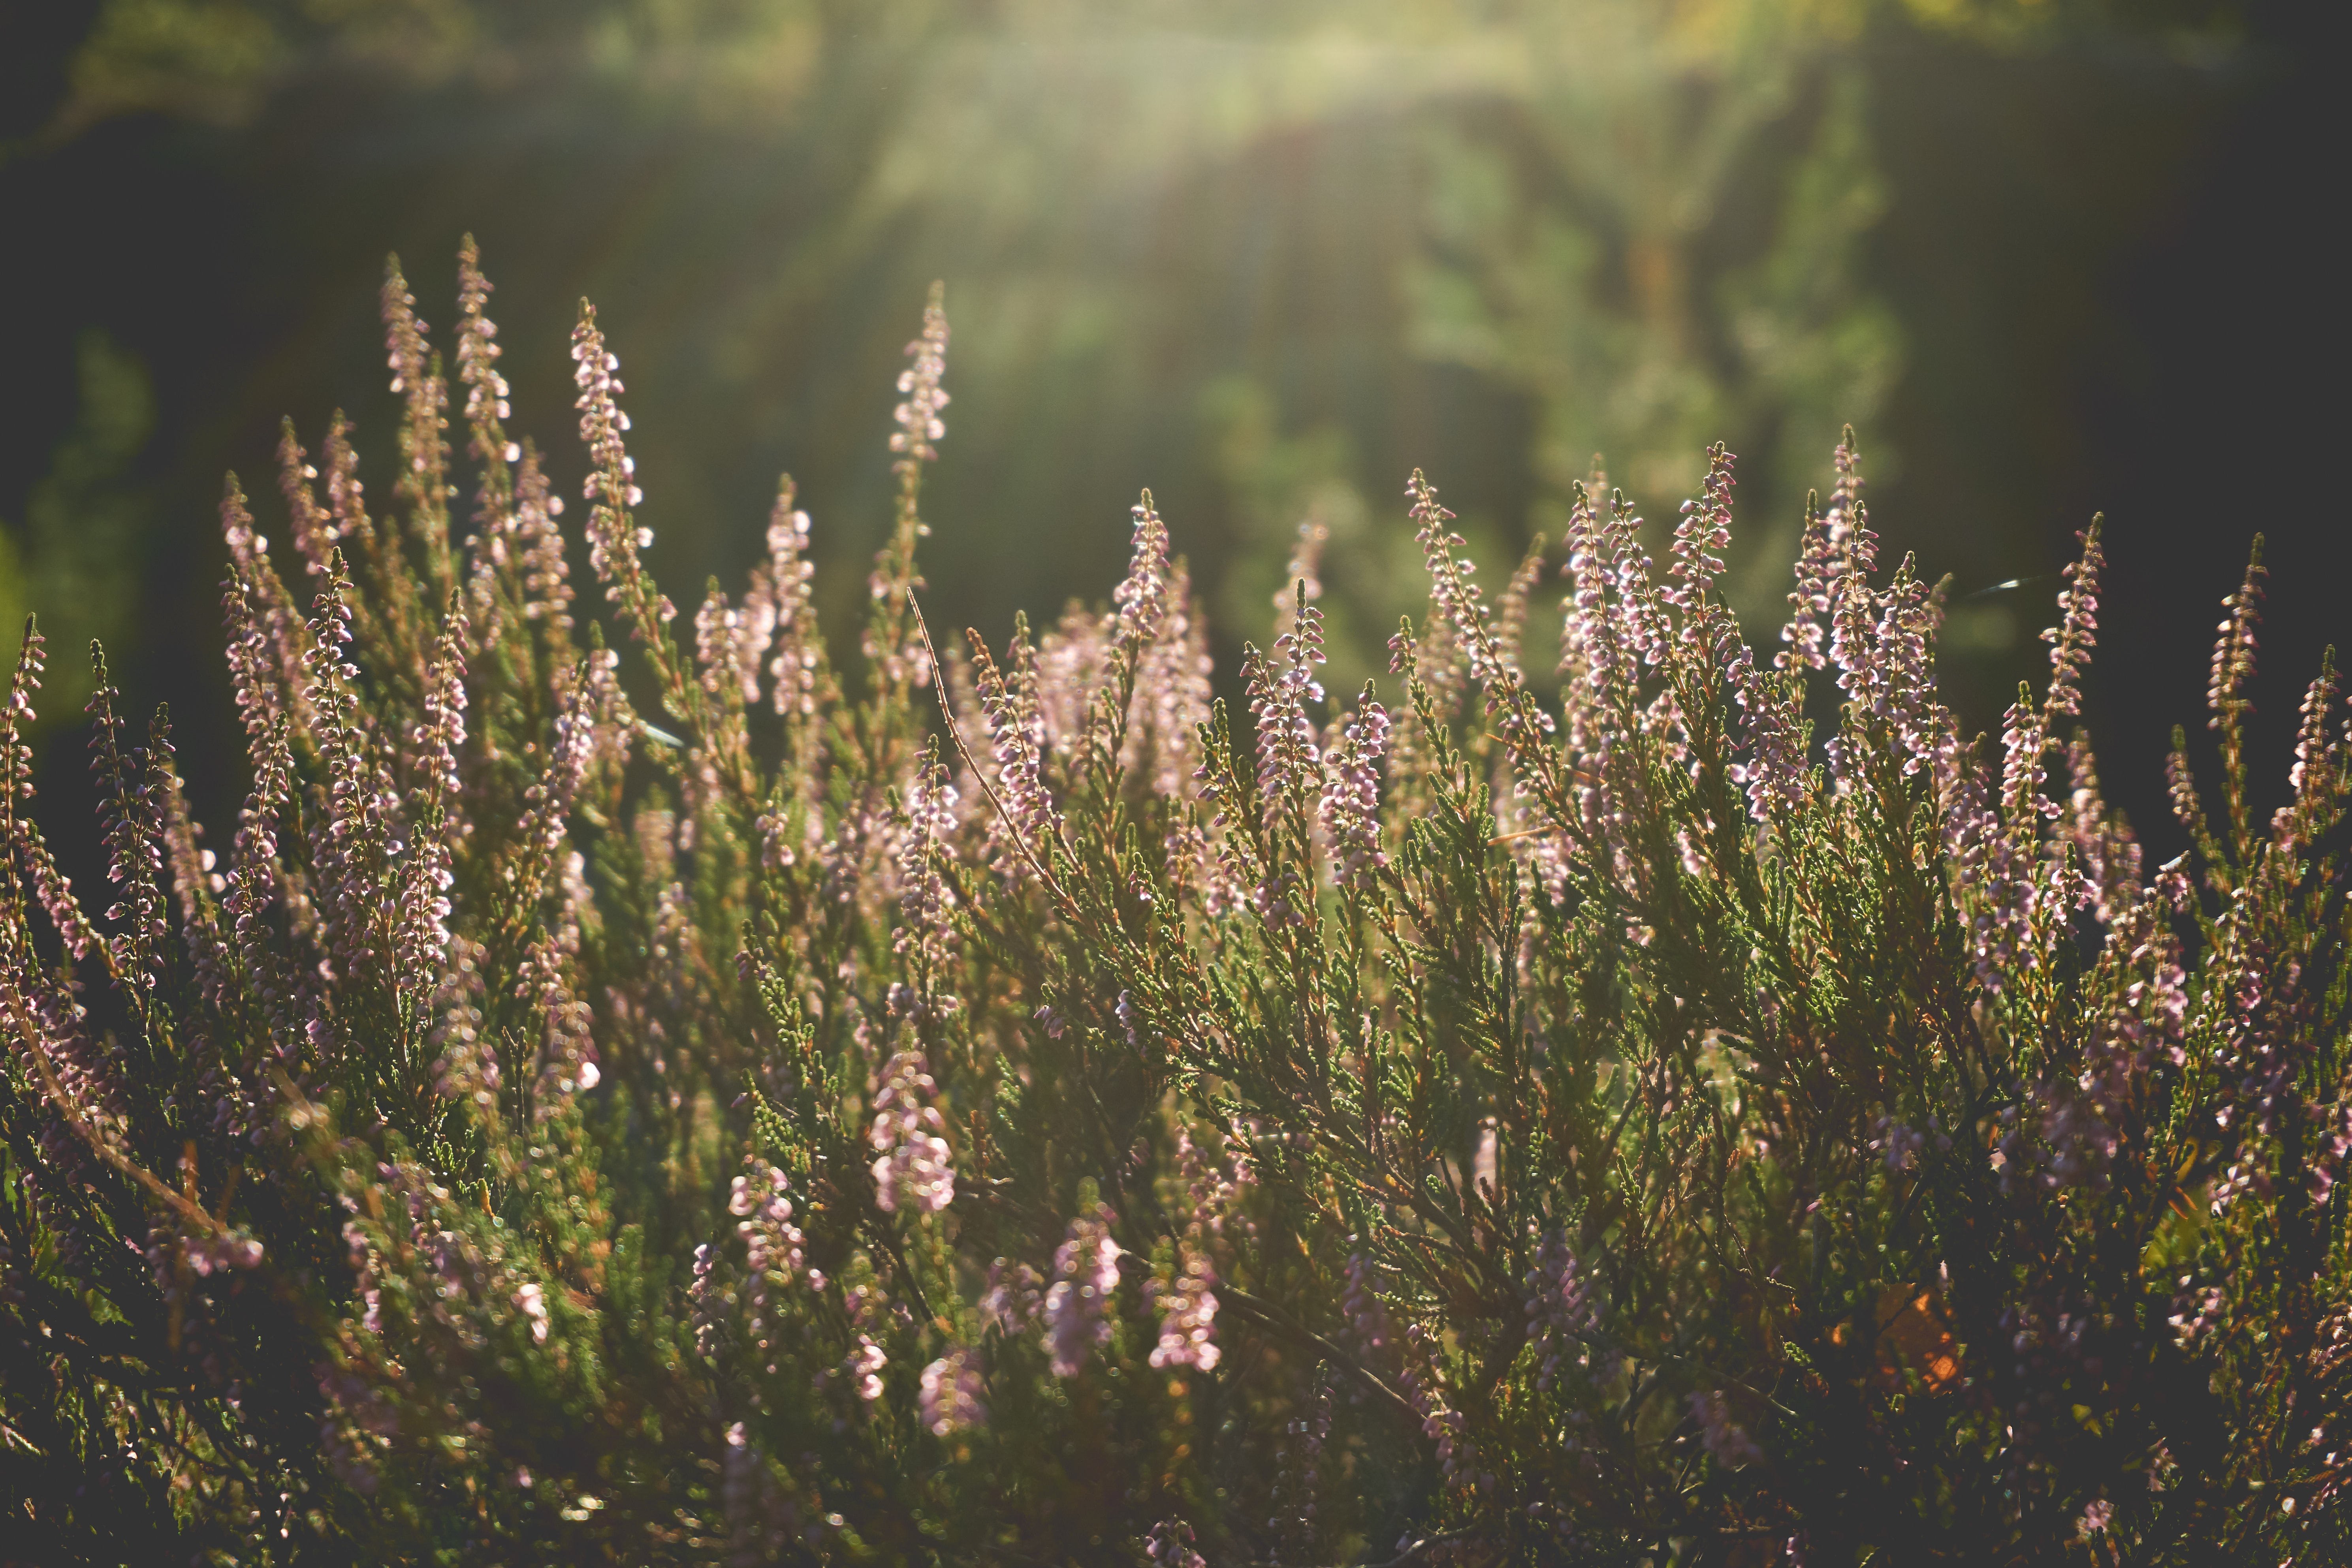
nature, grass, blossom, plant, meadow, prairie, leaf, flower, bloom, botany, flora, plants, wildflower, flowers, outdoors, sunny, macro photography, flowering plant, grass family, plant stem, land plant